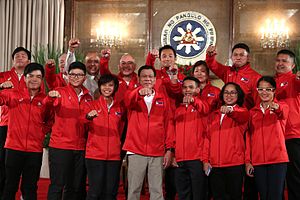
Filippinerne ved OL
Den filippinske OL-delegation hos præsident Rodrigo Duterte forud for sommer-OL 2016.
Filippinerne deltog første gang i olympiske lege under sommer-OL 1924 i Paris og har siden deltaget i alle sommerlege undtaget 1980 i Moskva, som nationen boykottede. Filippinerne har desuden deltaget i fem vinterlege.